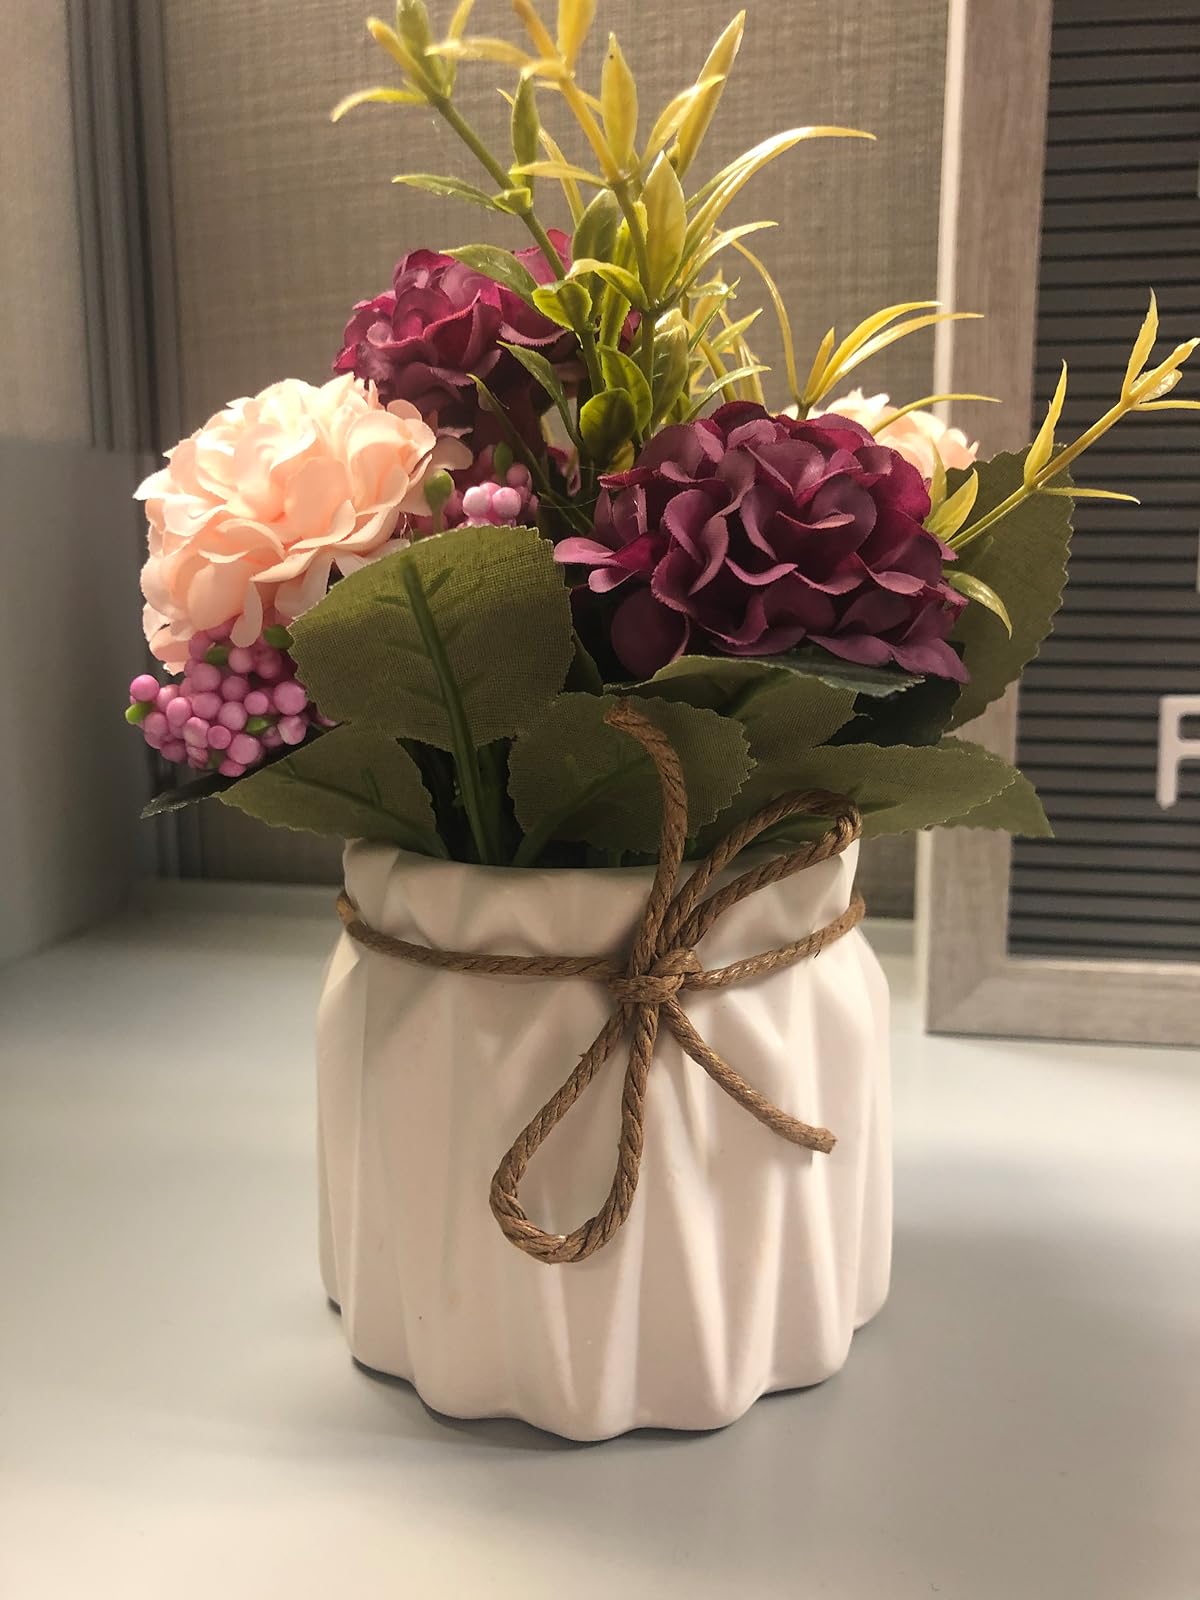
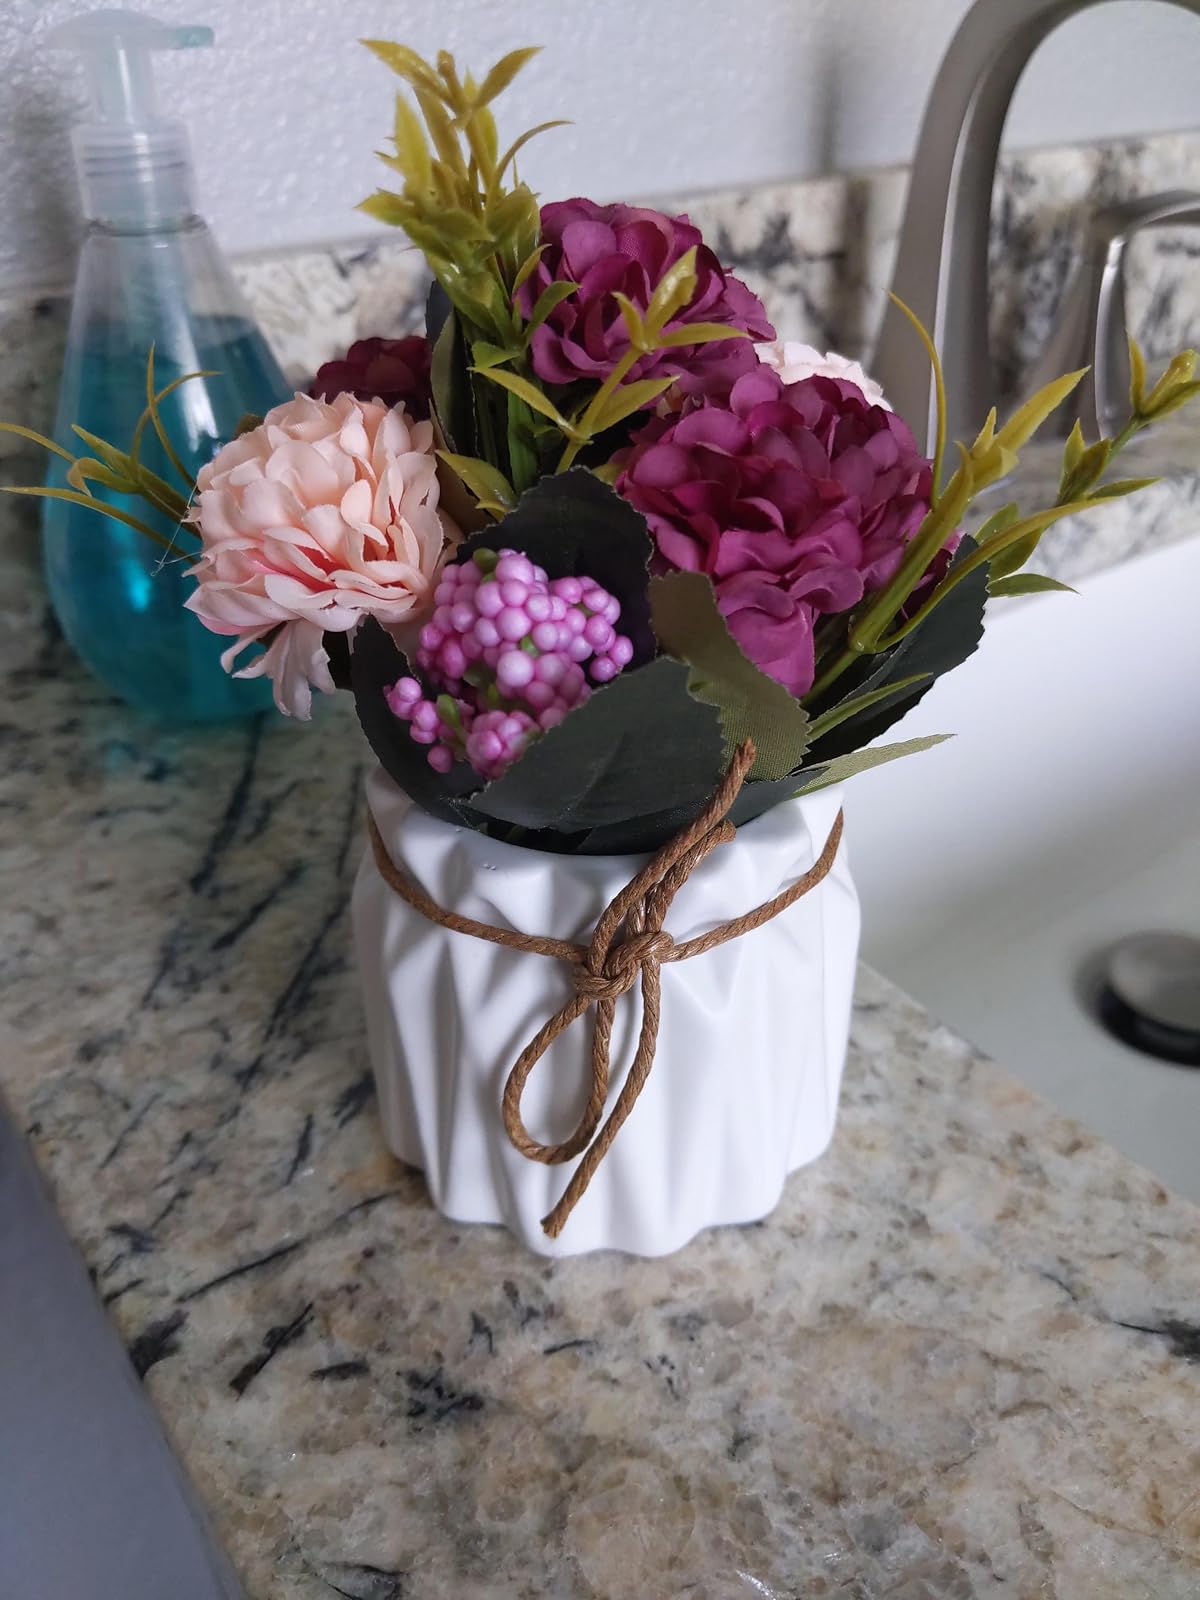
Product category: vase
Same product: yes